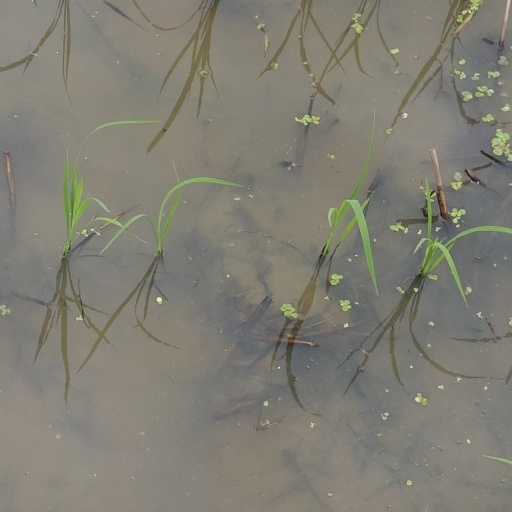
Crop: rice